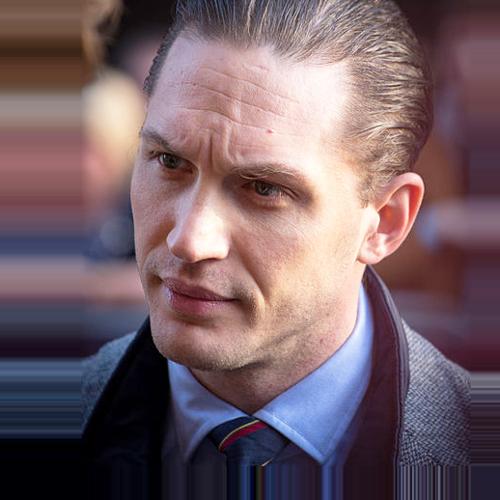
Age: 36